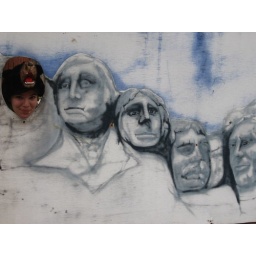
kim in the bear hat